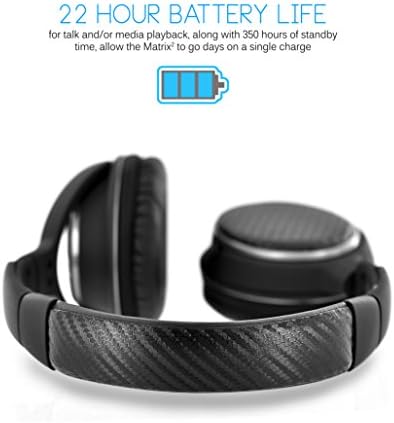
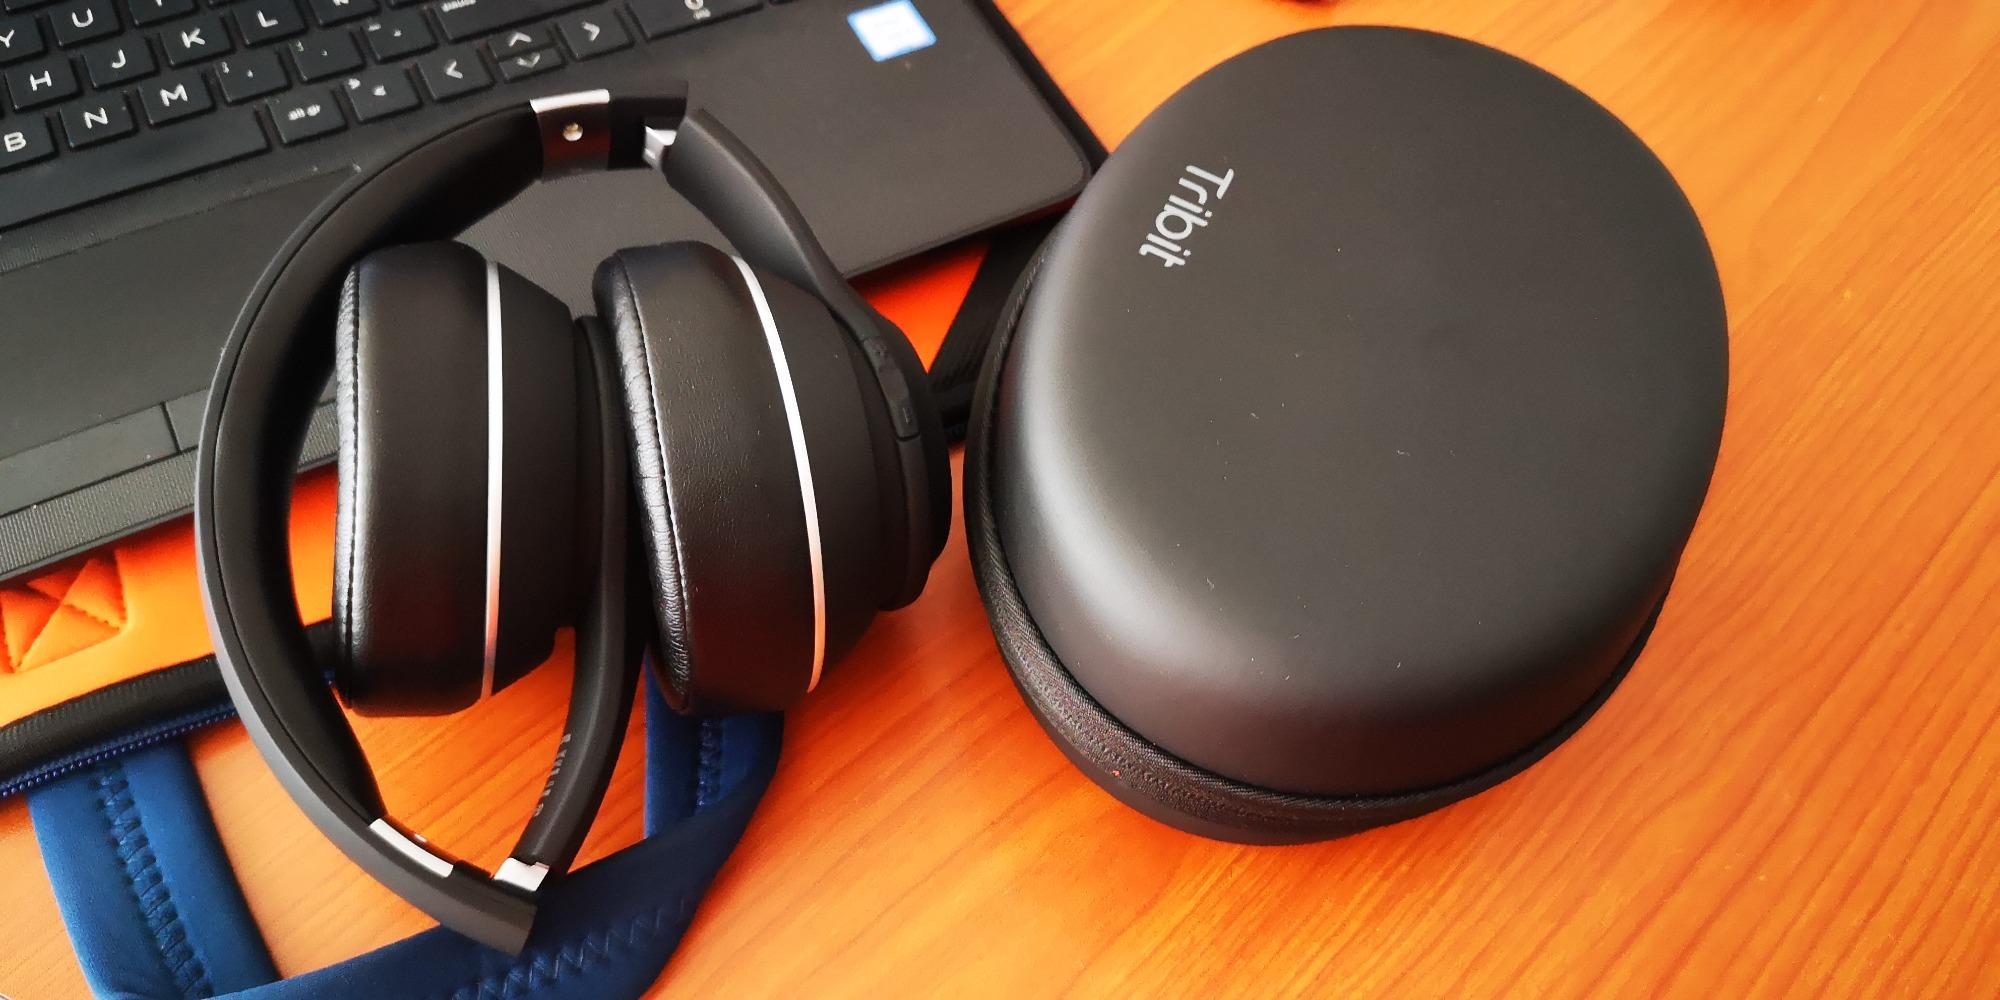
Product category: headphones
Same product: no